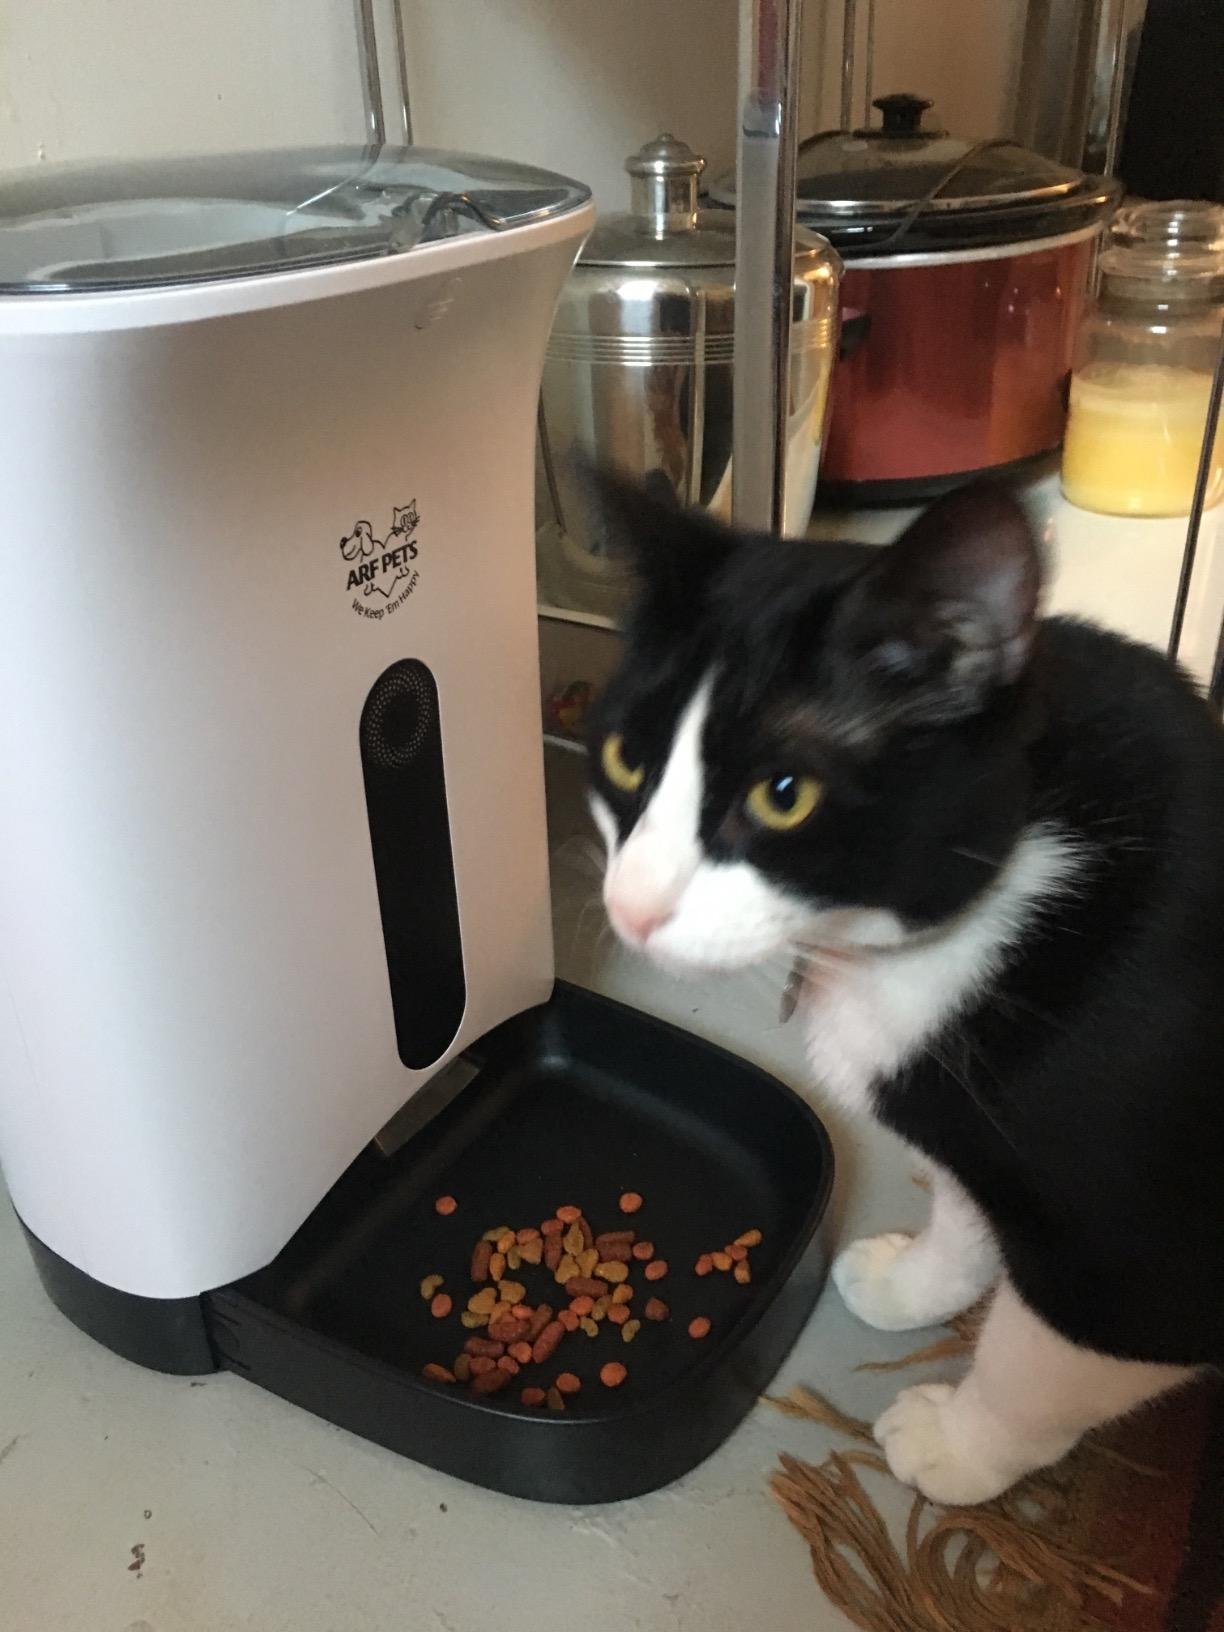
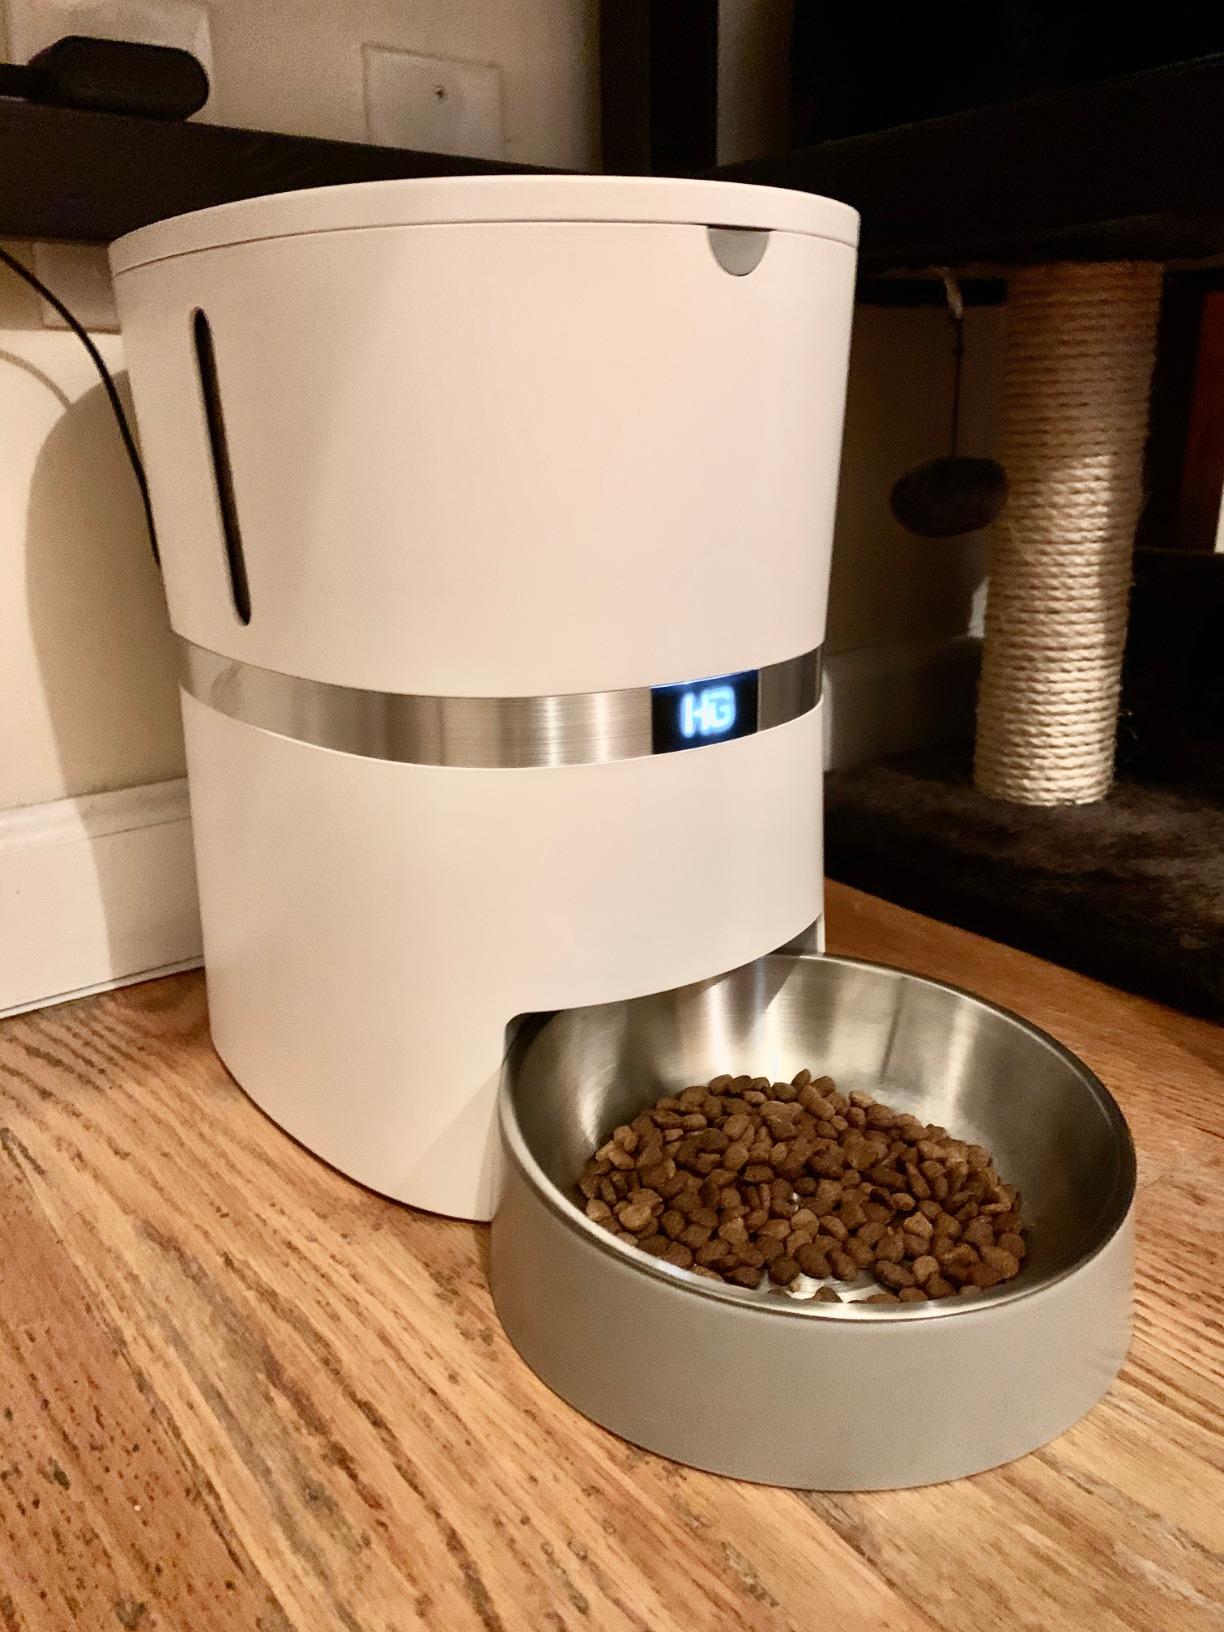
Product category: items_feeder
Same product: no